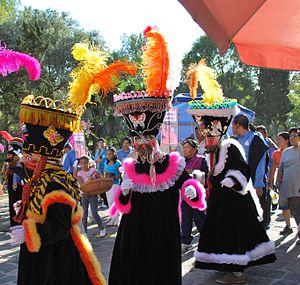
Les chinelos sont des danseurs costumés qui se manifestent lors des traditionnelles fêtes populaires dans l'État mexicain de Morelos, un petit État du Mexique de 4 941 km², situé au centre du pays, à 86 km au sud de la capitale. Le Morelos est situé à l'ouest de l'État de Puebla, au nord de l'État de Guerrero et au sud de l'État de Mexico et de la ville de Mexico. La capitale de l'État est Cuernavaca.